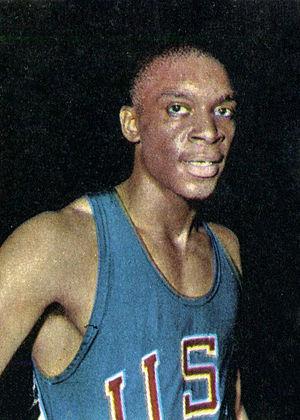
Vincent Edward « Vince » Matthews est un athlète américain, spécialiste du 400 mètres, double champion olympique en 1968 et 1972.
L'épreuve du 400 mètres masculin aux Jeux olympiques de 1972 s'est déroulée du 3 au 7 septembre 1972 au Stade olympique de Munich, en République fédérale d'Allemagne. Elle est remportée par l'Américain Vincent Matthews.